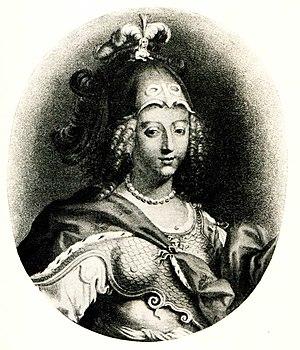
Extrait de P. Lenail, Le Parlement des Dombes, 1900. ADRML
Anne Marie Louise d’Orléans, dite la Grande Mademoiselle, née le 29 mai 1627 et morte le 5 avril 1693, fut duchesse de Montpensier, dauphine d'Auvergne, comtesse d'Eu et de Mortain et princesse de Joinville et de Dombes. Fille de Gaston d'Orléans et de Marie de Bourbon et petite-fille du roi Henri IV, elle était la cousine germaine de Louis XIV.